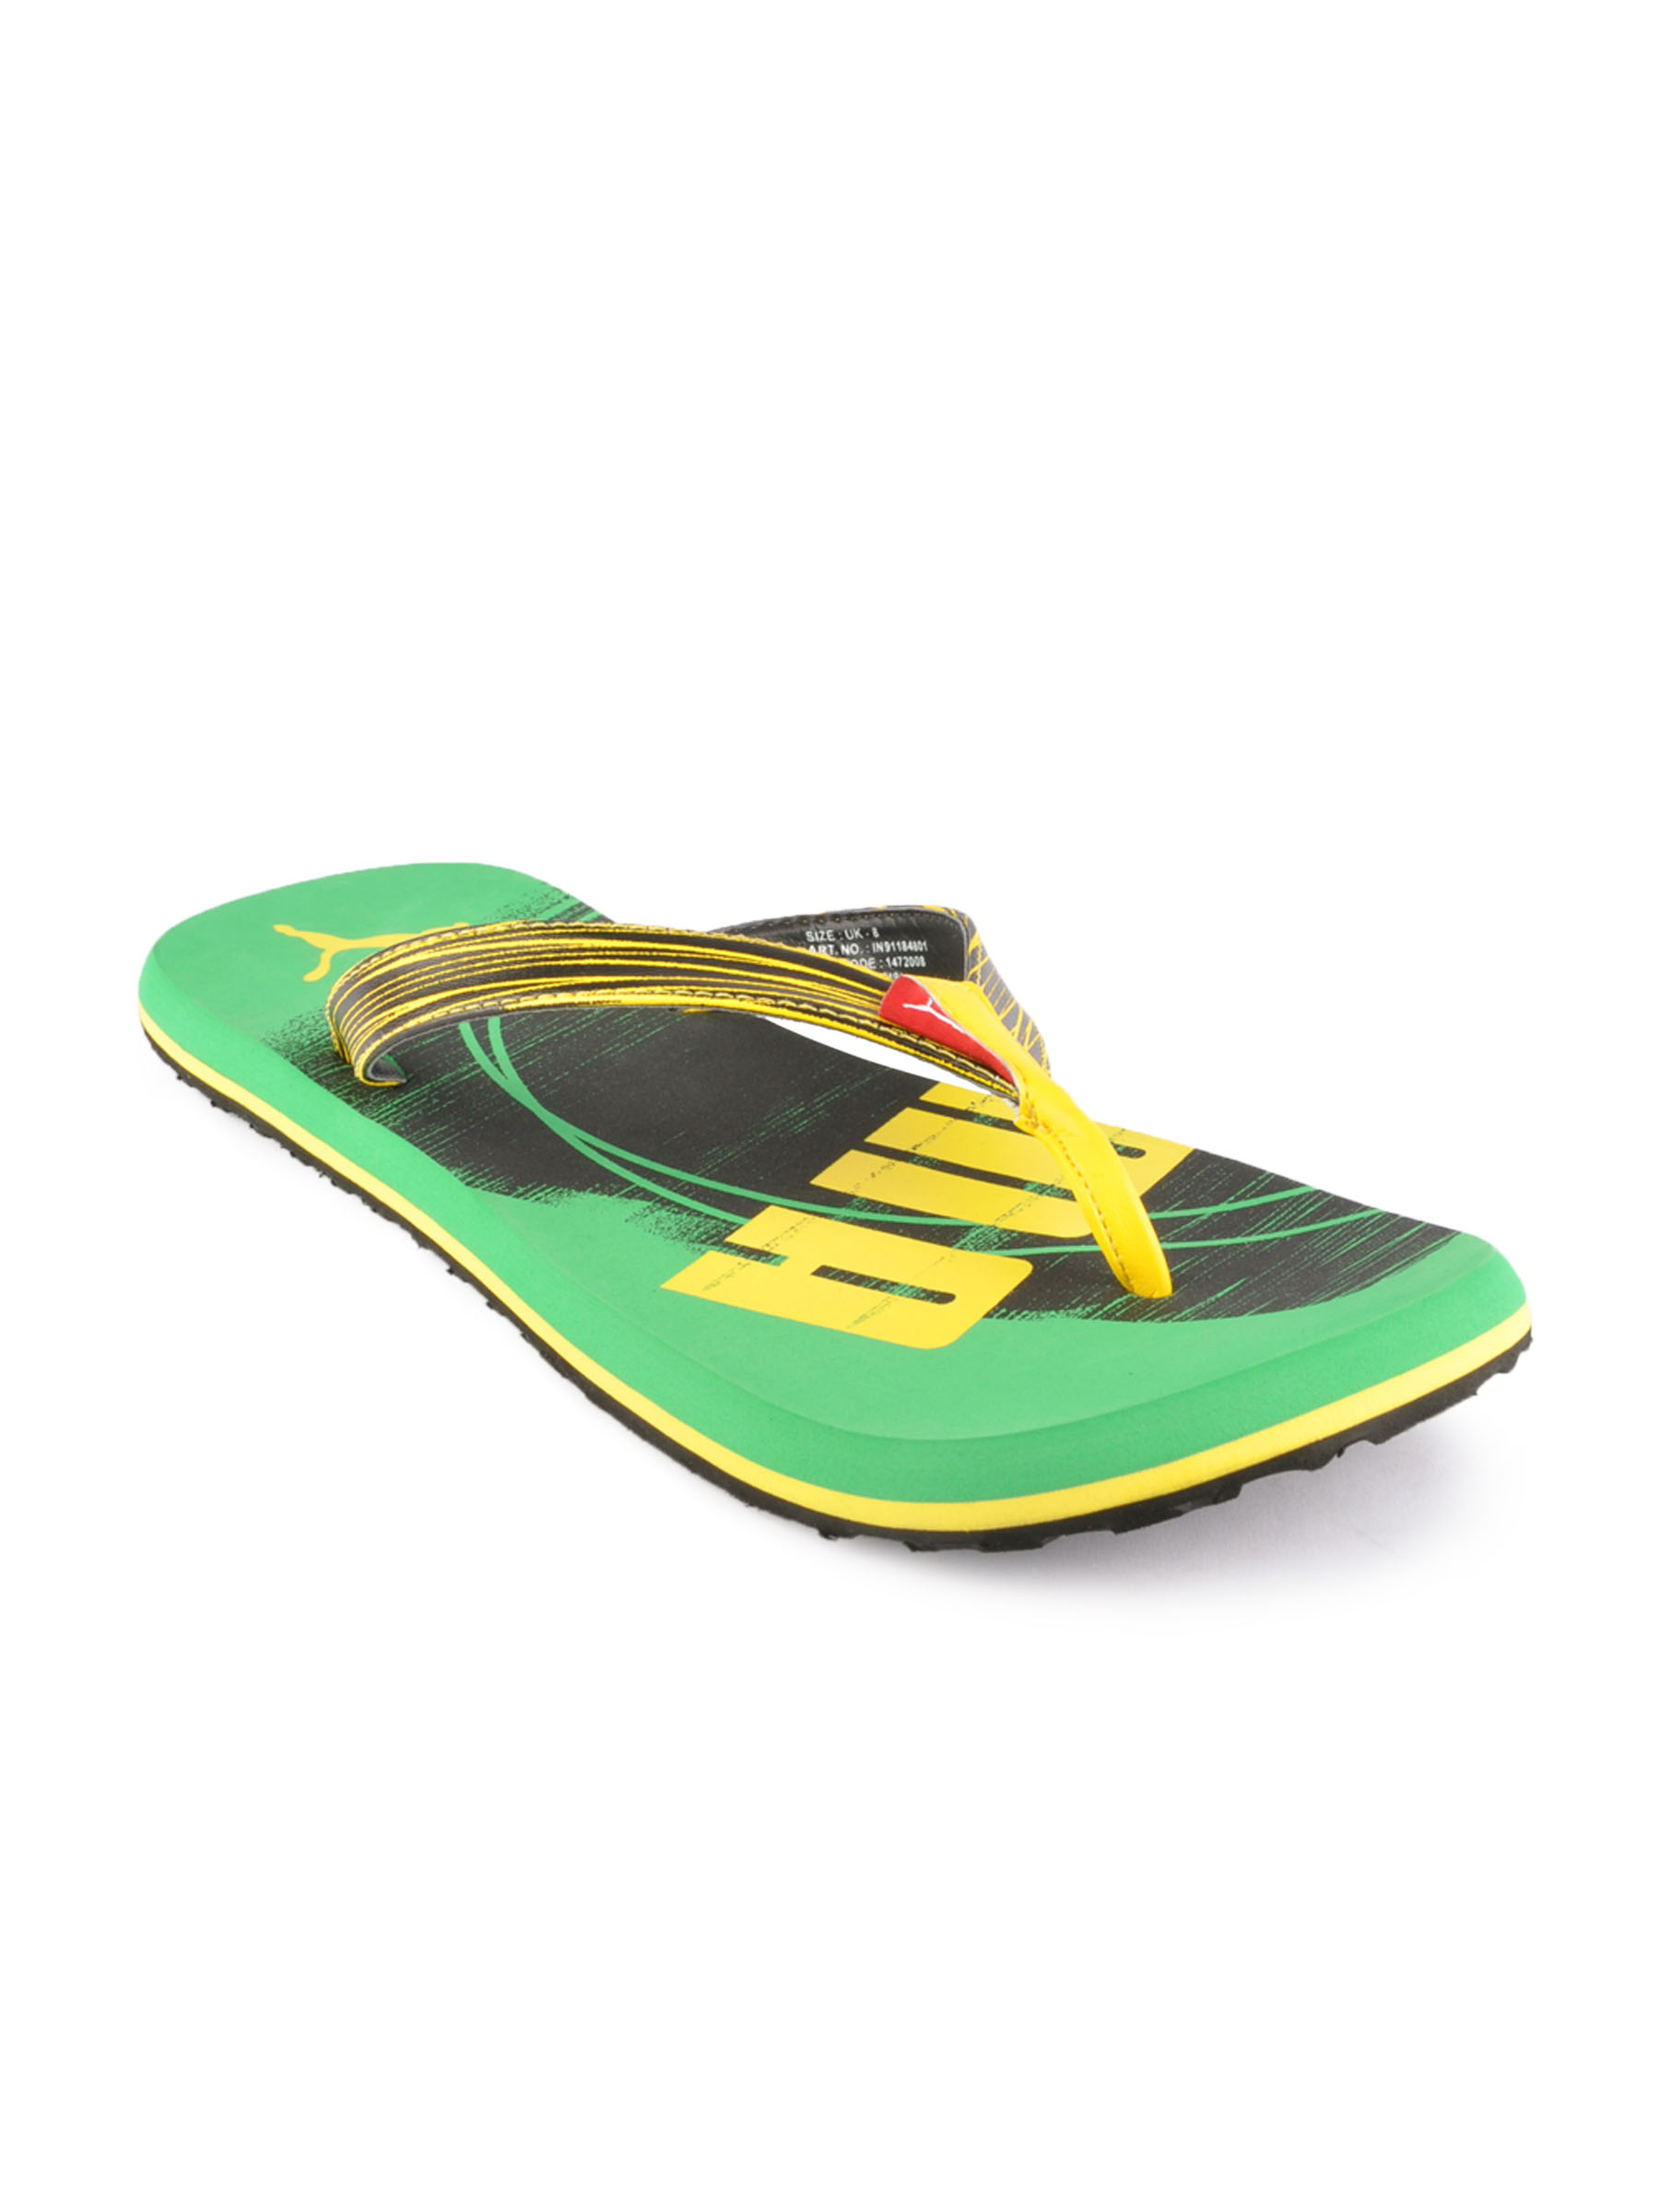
Puma Unisex Jive Green Slippers
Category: Footwear / Flip Flops / Flip Flops
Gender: Unisex
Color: Green
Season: Fall 2011
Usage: Casual